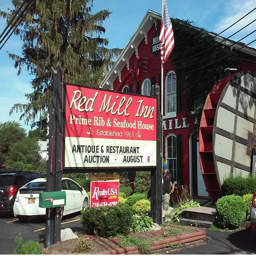
what was once a popular eatery was auctioned away , item at a time , on thursday .